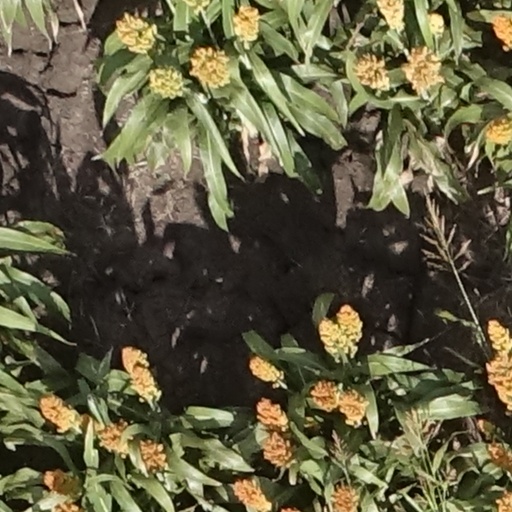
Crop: sorghum